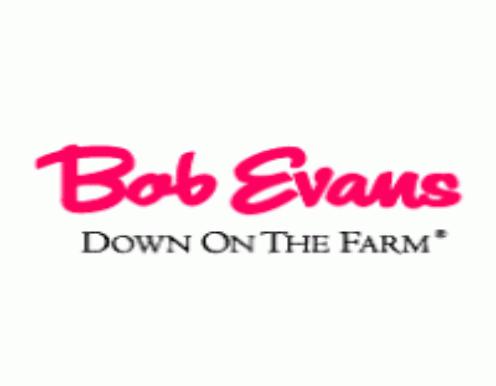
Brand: Bob Evans Restaurants
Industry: Clothes